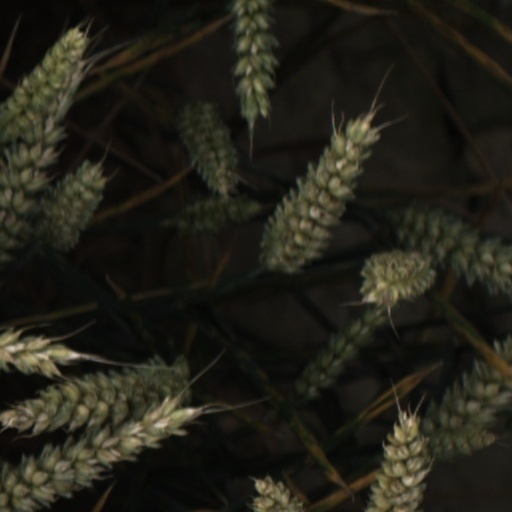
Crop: wheat